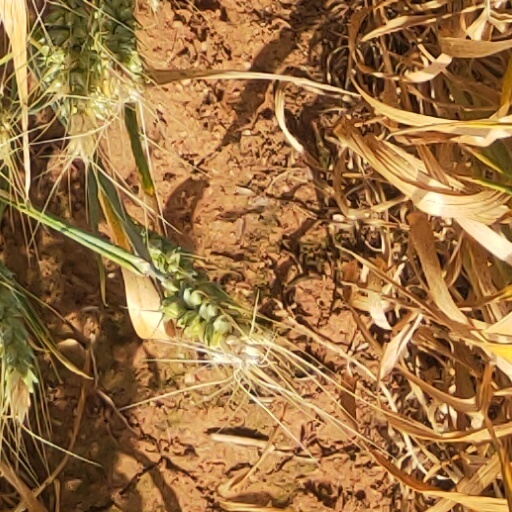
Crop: wheat